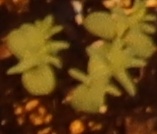
Label: Flax